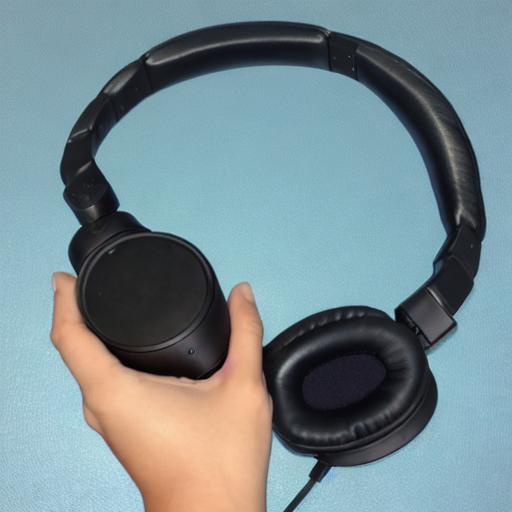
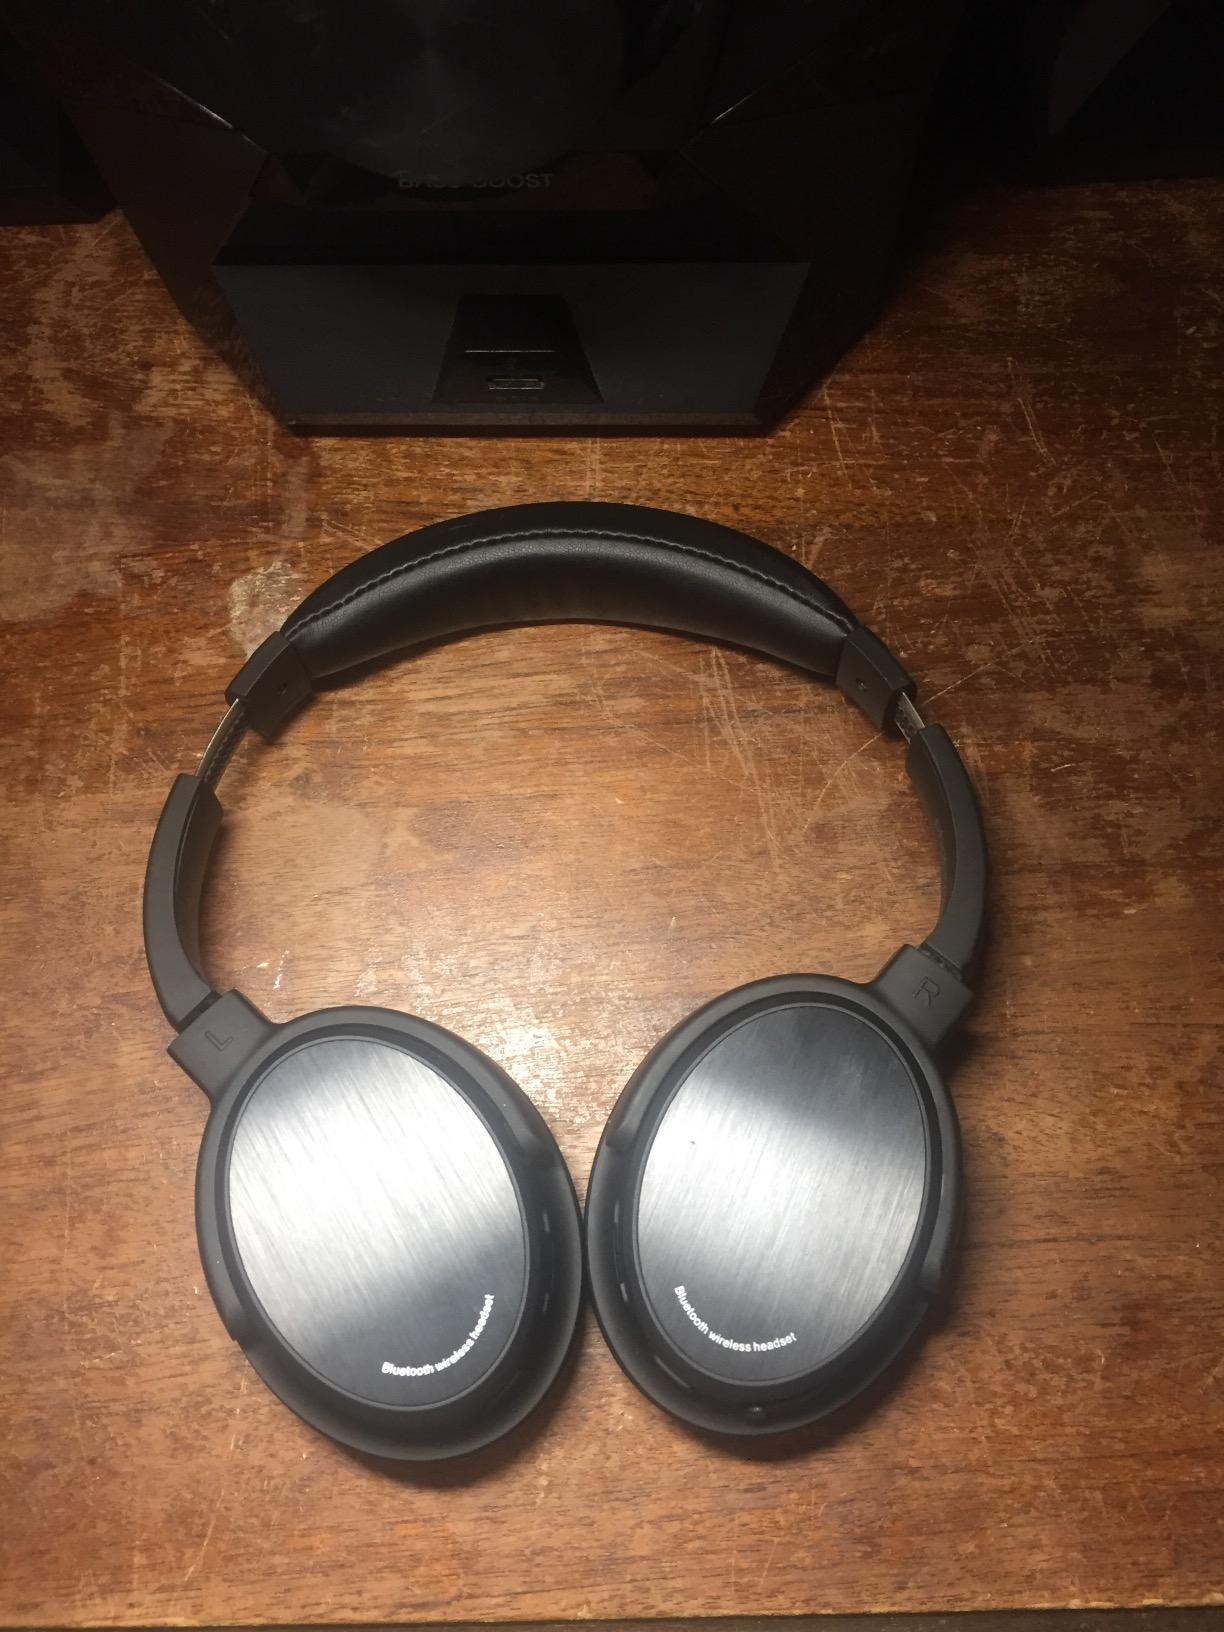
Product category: headphones
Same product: no